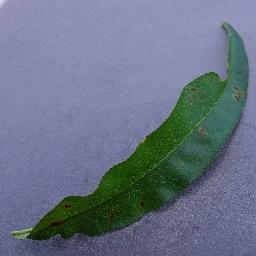
Label: Peach___Bacterial_spot